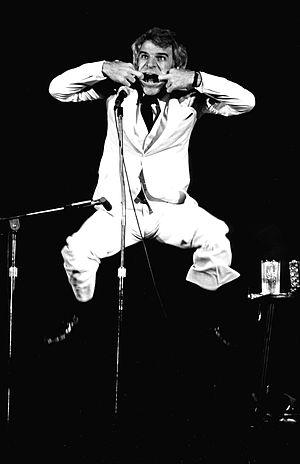
Steve Martin, de son vrai nom Stephen Glenn Martin est un acteur, humoriste, musicien et scénariste américain né le 14 août 1945 à Waco.